Michael Rosen

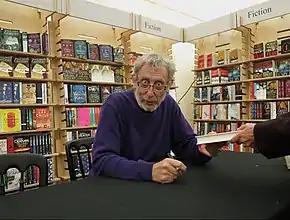
Michael Rosen at the 2017 Cheltenham Literature Festival signing his book "The Disappearance of Émile Zola"

Rosen was elected a Fellow of the Royal Society of Literature in 2006. He was appointed the sixth British Children's Laureate in June 2007, succeeding Jacqueline Wilson, and held the honour until June 2009, when he was succeeded by Anthony Browne. Rosen signed off from the Laureateship with an article in "The Guardian", in which he said, "Sometimes when I sit with children when they have the space to talk and write about things, I have the feeling that I am privileged to be the kind of person who is asked to be part of it". In 2007, he was awarded an honorary doctorate by the University of Exeter.